Frederick Kempster

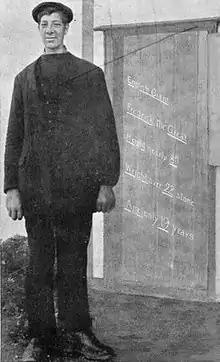
Fred Kempster standing at a doorway in 1908

Frederick Kempster (1889–1918) was an English showman, renowned for his extreme height and also known as the "English Giant" or "Blackburn Giant". He was tall, had an arm span of and weighed .